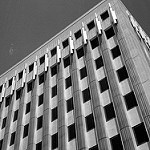
Label: B & W